Vicente de Peraza

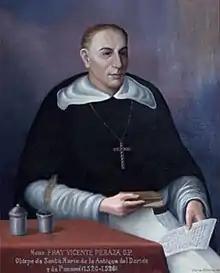
Vicente de Peraza in a 16th century portrait.

Vicente de Peraza (died 1553) was a Roman Catholic prelate who served as the second Bishop of Panamá (1520–1526).